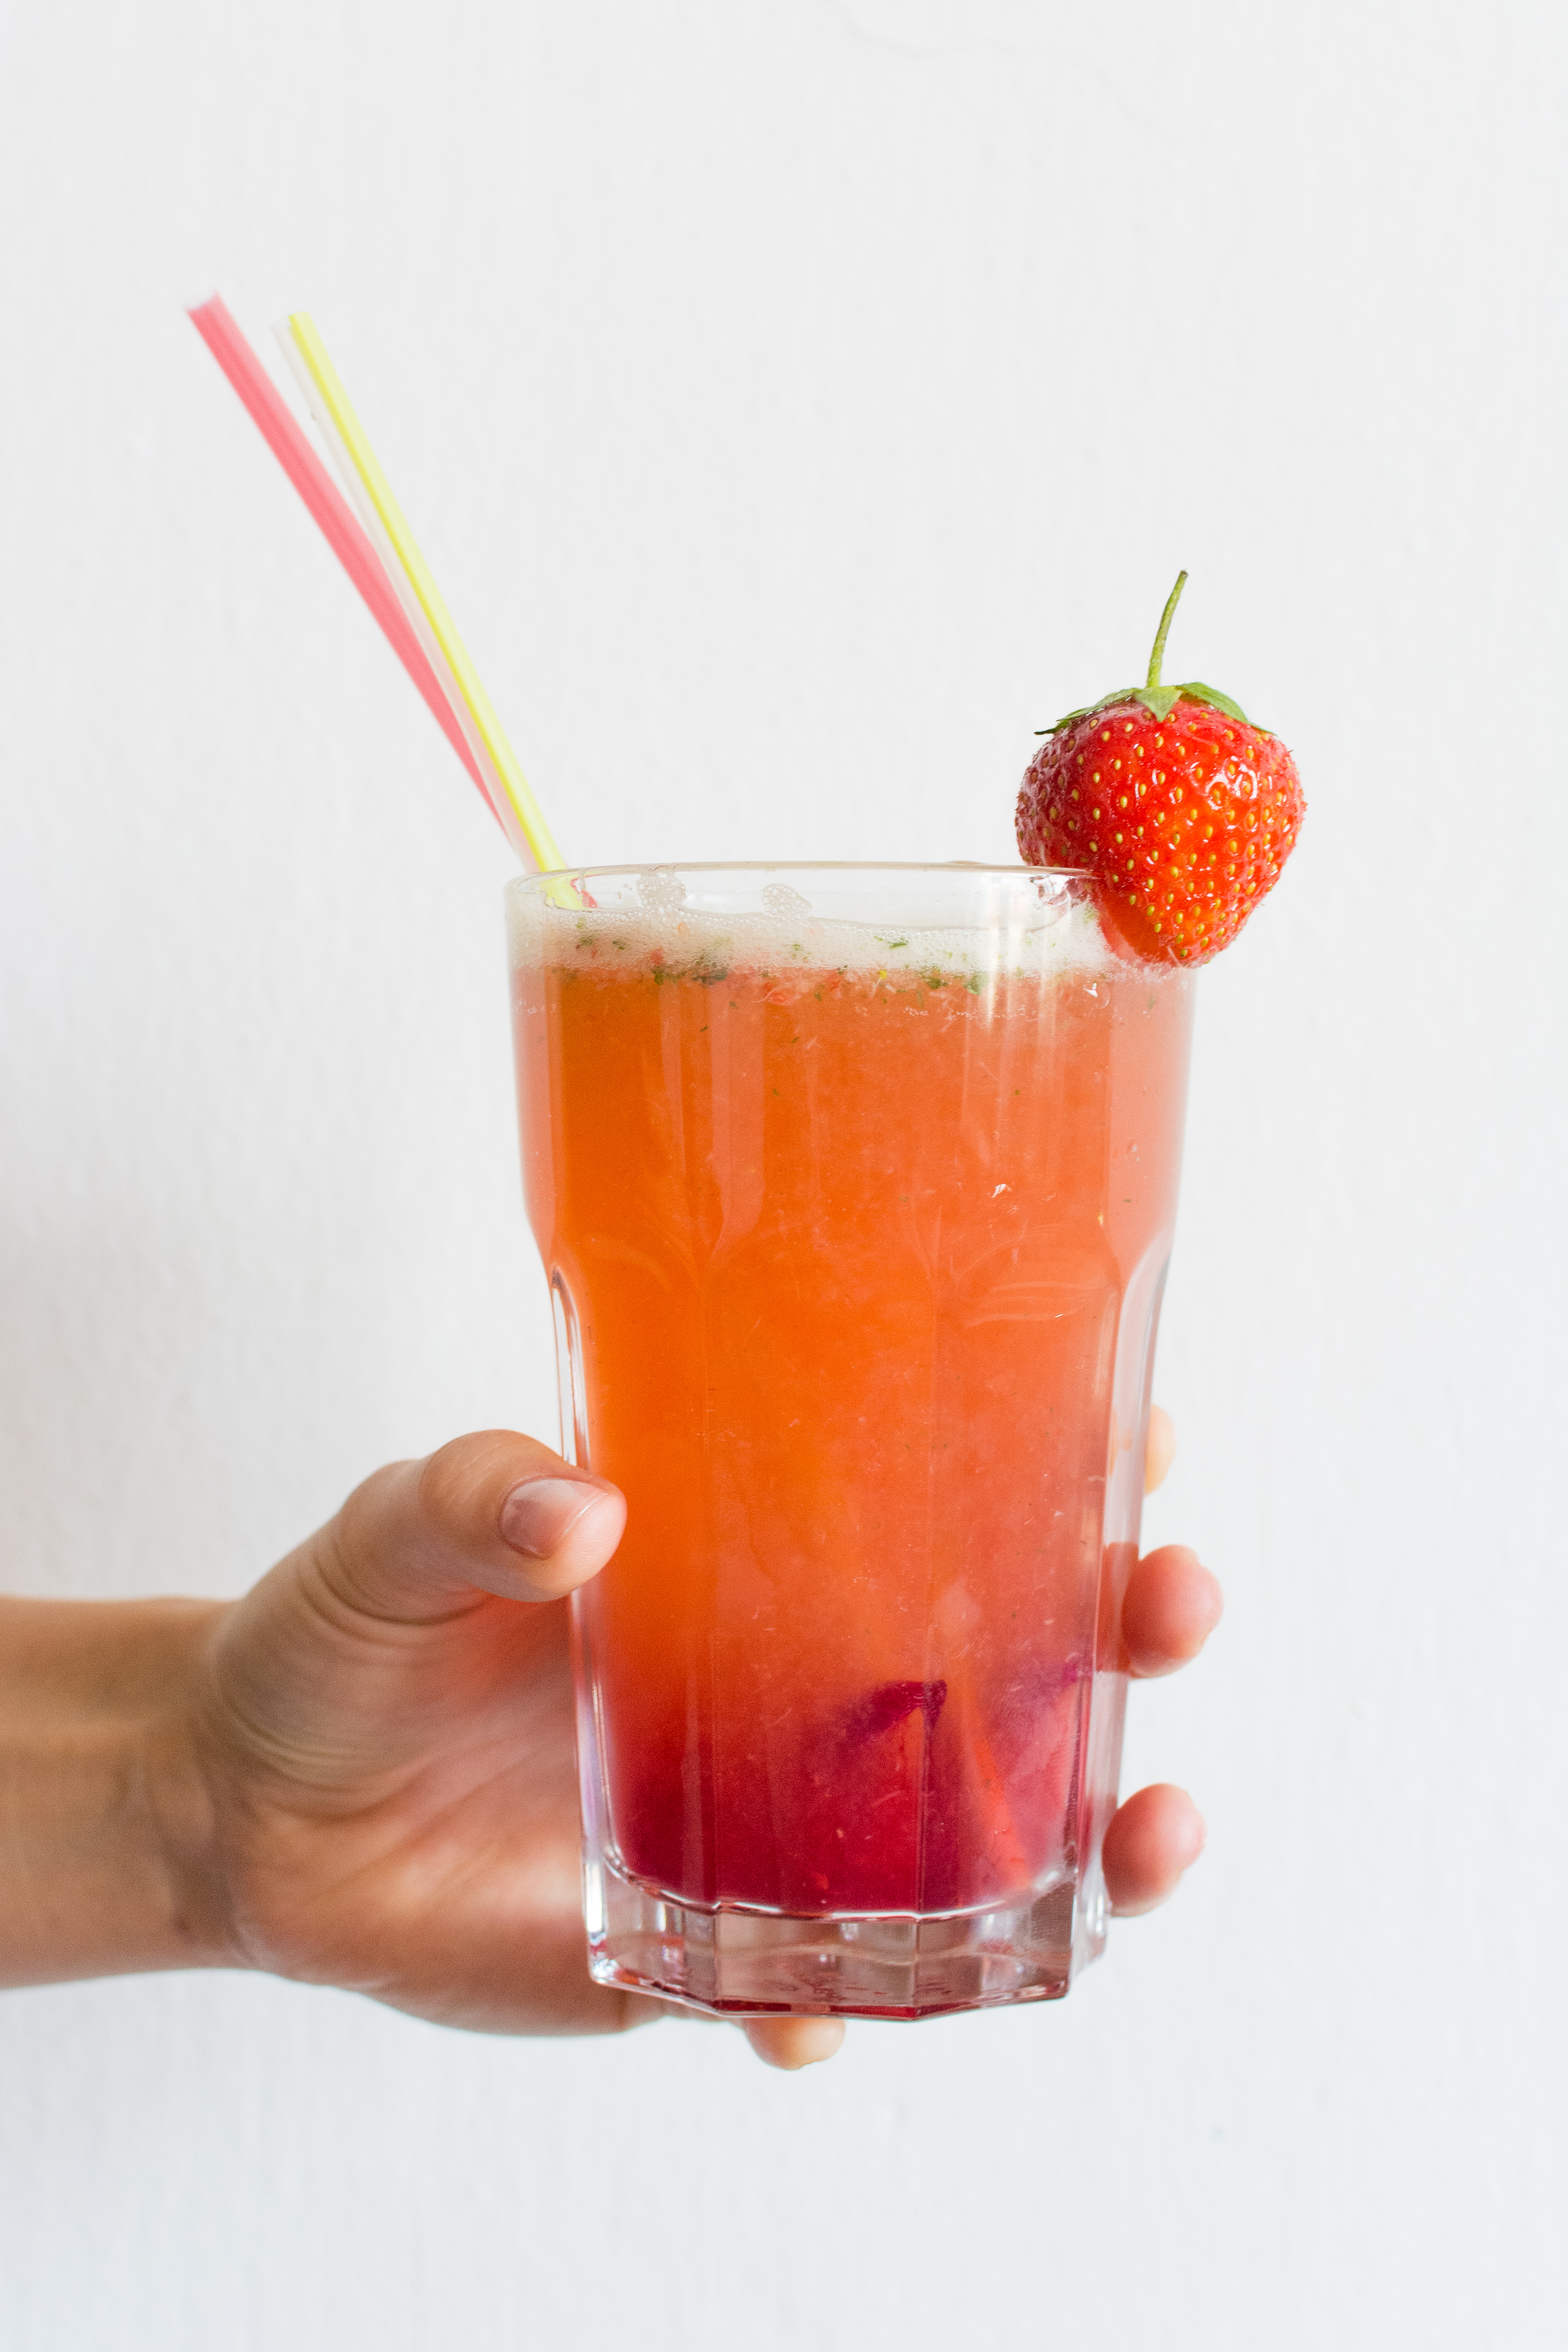
drink, juice, non alcoholic beverage, bay breeze, food, cocktail, Rum swizzle, alcoholic beverage, woo woo, punch, Planter's punch, spritzer, hurricane, ingredient, italian soda, cocktail garnish, shrub, distilled beverage, beer cocktail, zombie, mai tai, fizz, wine cocktail, Aguas frescas, paloma, strawberry juice, sour, orange drink, sea breeze, grapefruit juice